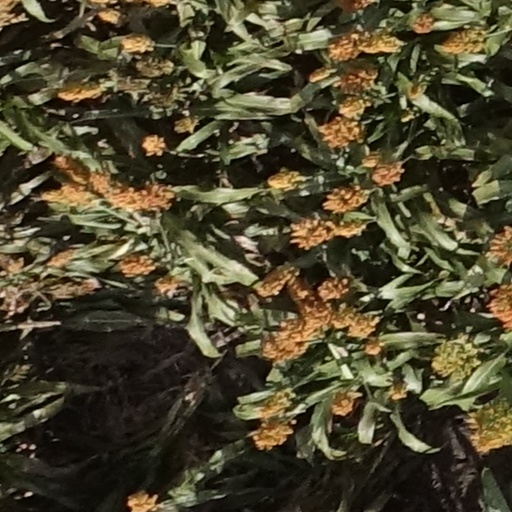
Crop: sorghum